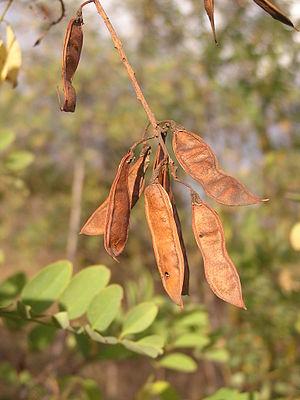
Fruits d'un Robinia pseudoacacia